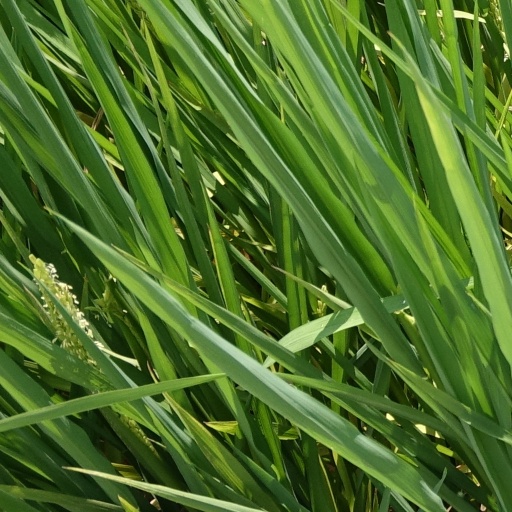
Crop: rice